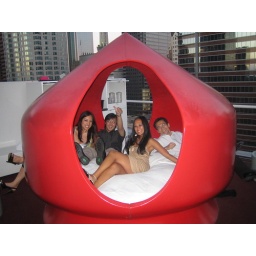
The comfy water bed at the Standard Bar in LA